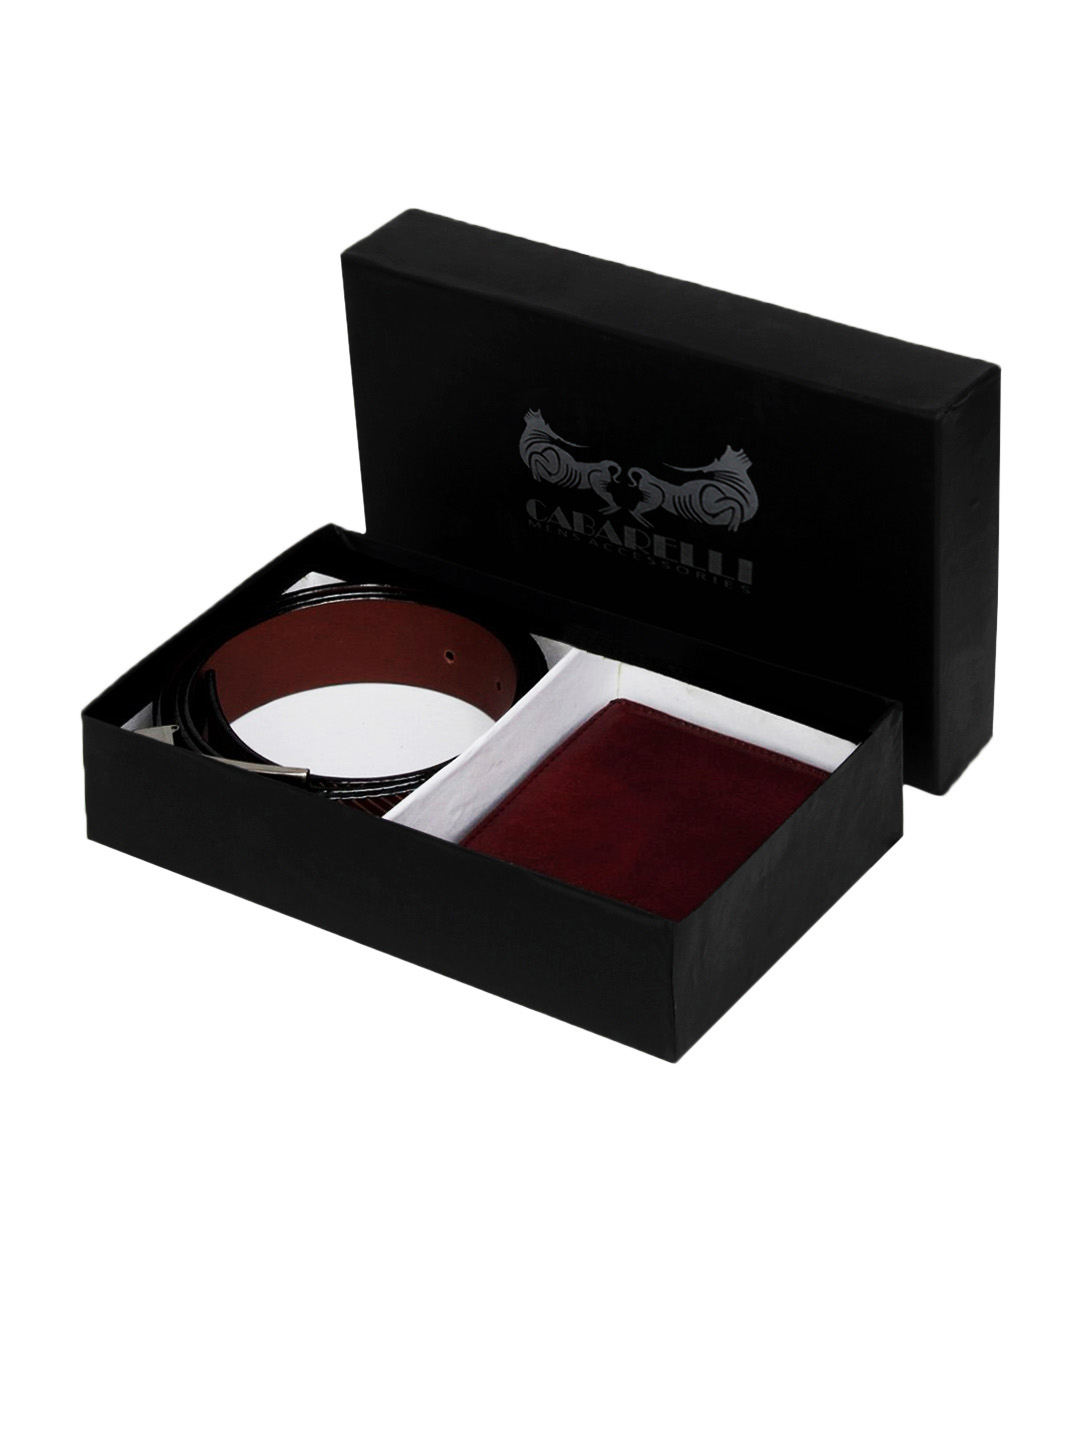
Cabarelli Men Brown Accessory Gift Set
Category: Accessories / Accessories / Accessory Gift Set
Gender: Men
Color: Brown
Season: Summer 2012
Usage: Casual